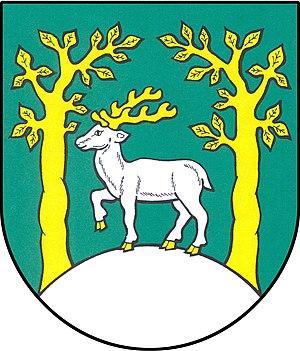
Heřmánky est une commune du district de Nový Jičín, dans la région de Moravie-Silésie, en République tchèque. Sa population s'élevait à 164 habitants en 2018.